Eternally Yours (film)

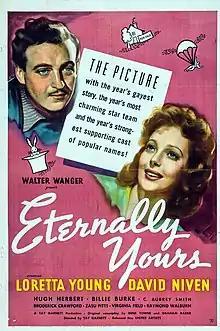
Film poster

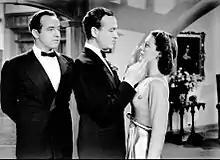

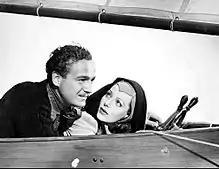
David Niven and Loretta Young

Eternally Yours (aka Whose Wife) is a 1939 American comedy drama film produced and directed by Tay Garnett with Walter Wanger as executive producer, from a screenplay by C. Graham Baker and Gene Towne. The film stars Loretta Young and David Niven, and also features a strong supporting cast including Broderick Crawford, Billie Burke, Eve Arden, ZaSu Pitts, and C. Aubrey Smith. Composer Werner Janssen was nominated for the Academy Award for Best Music.